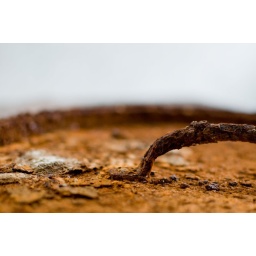
More than the cars are rusty in Pittsburgh